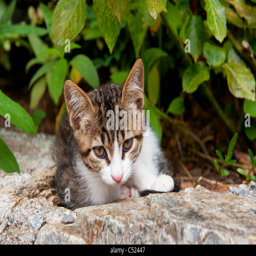
tabby stray cat outdoor on a stone wall